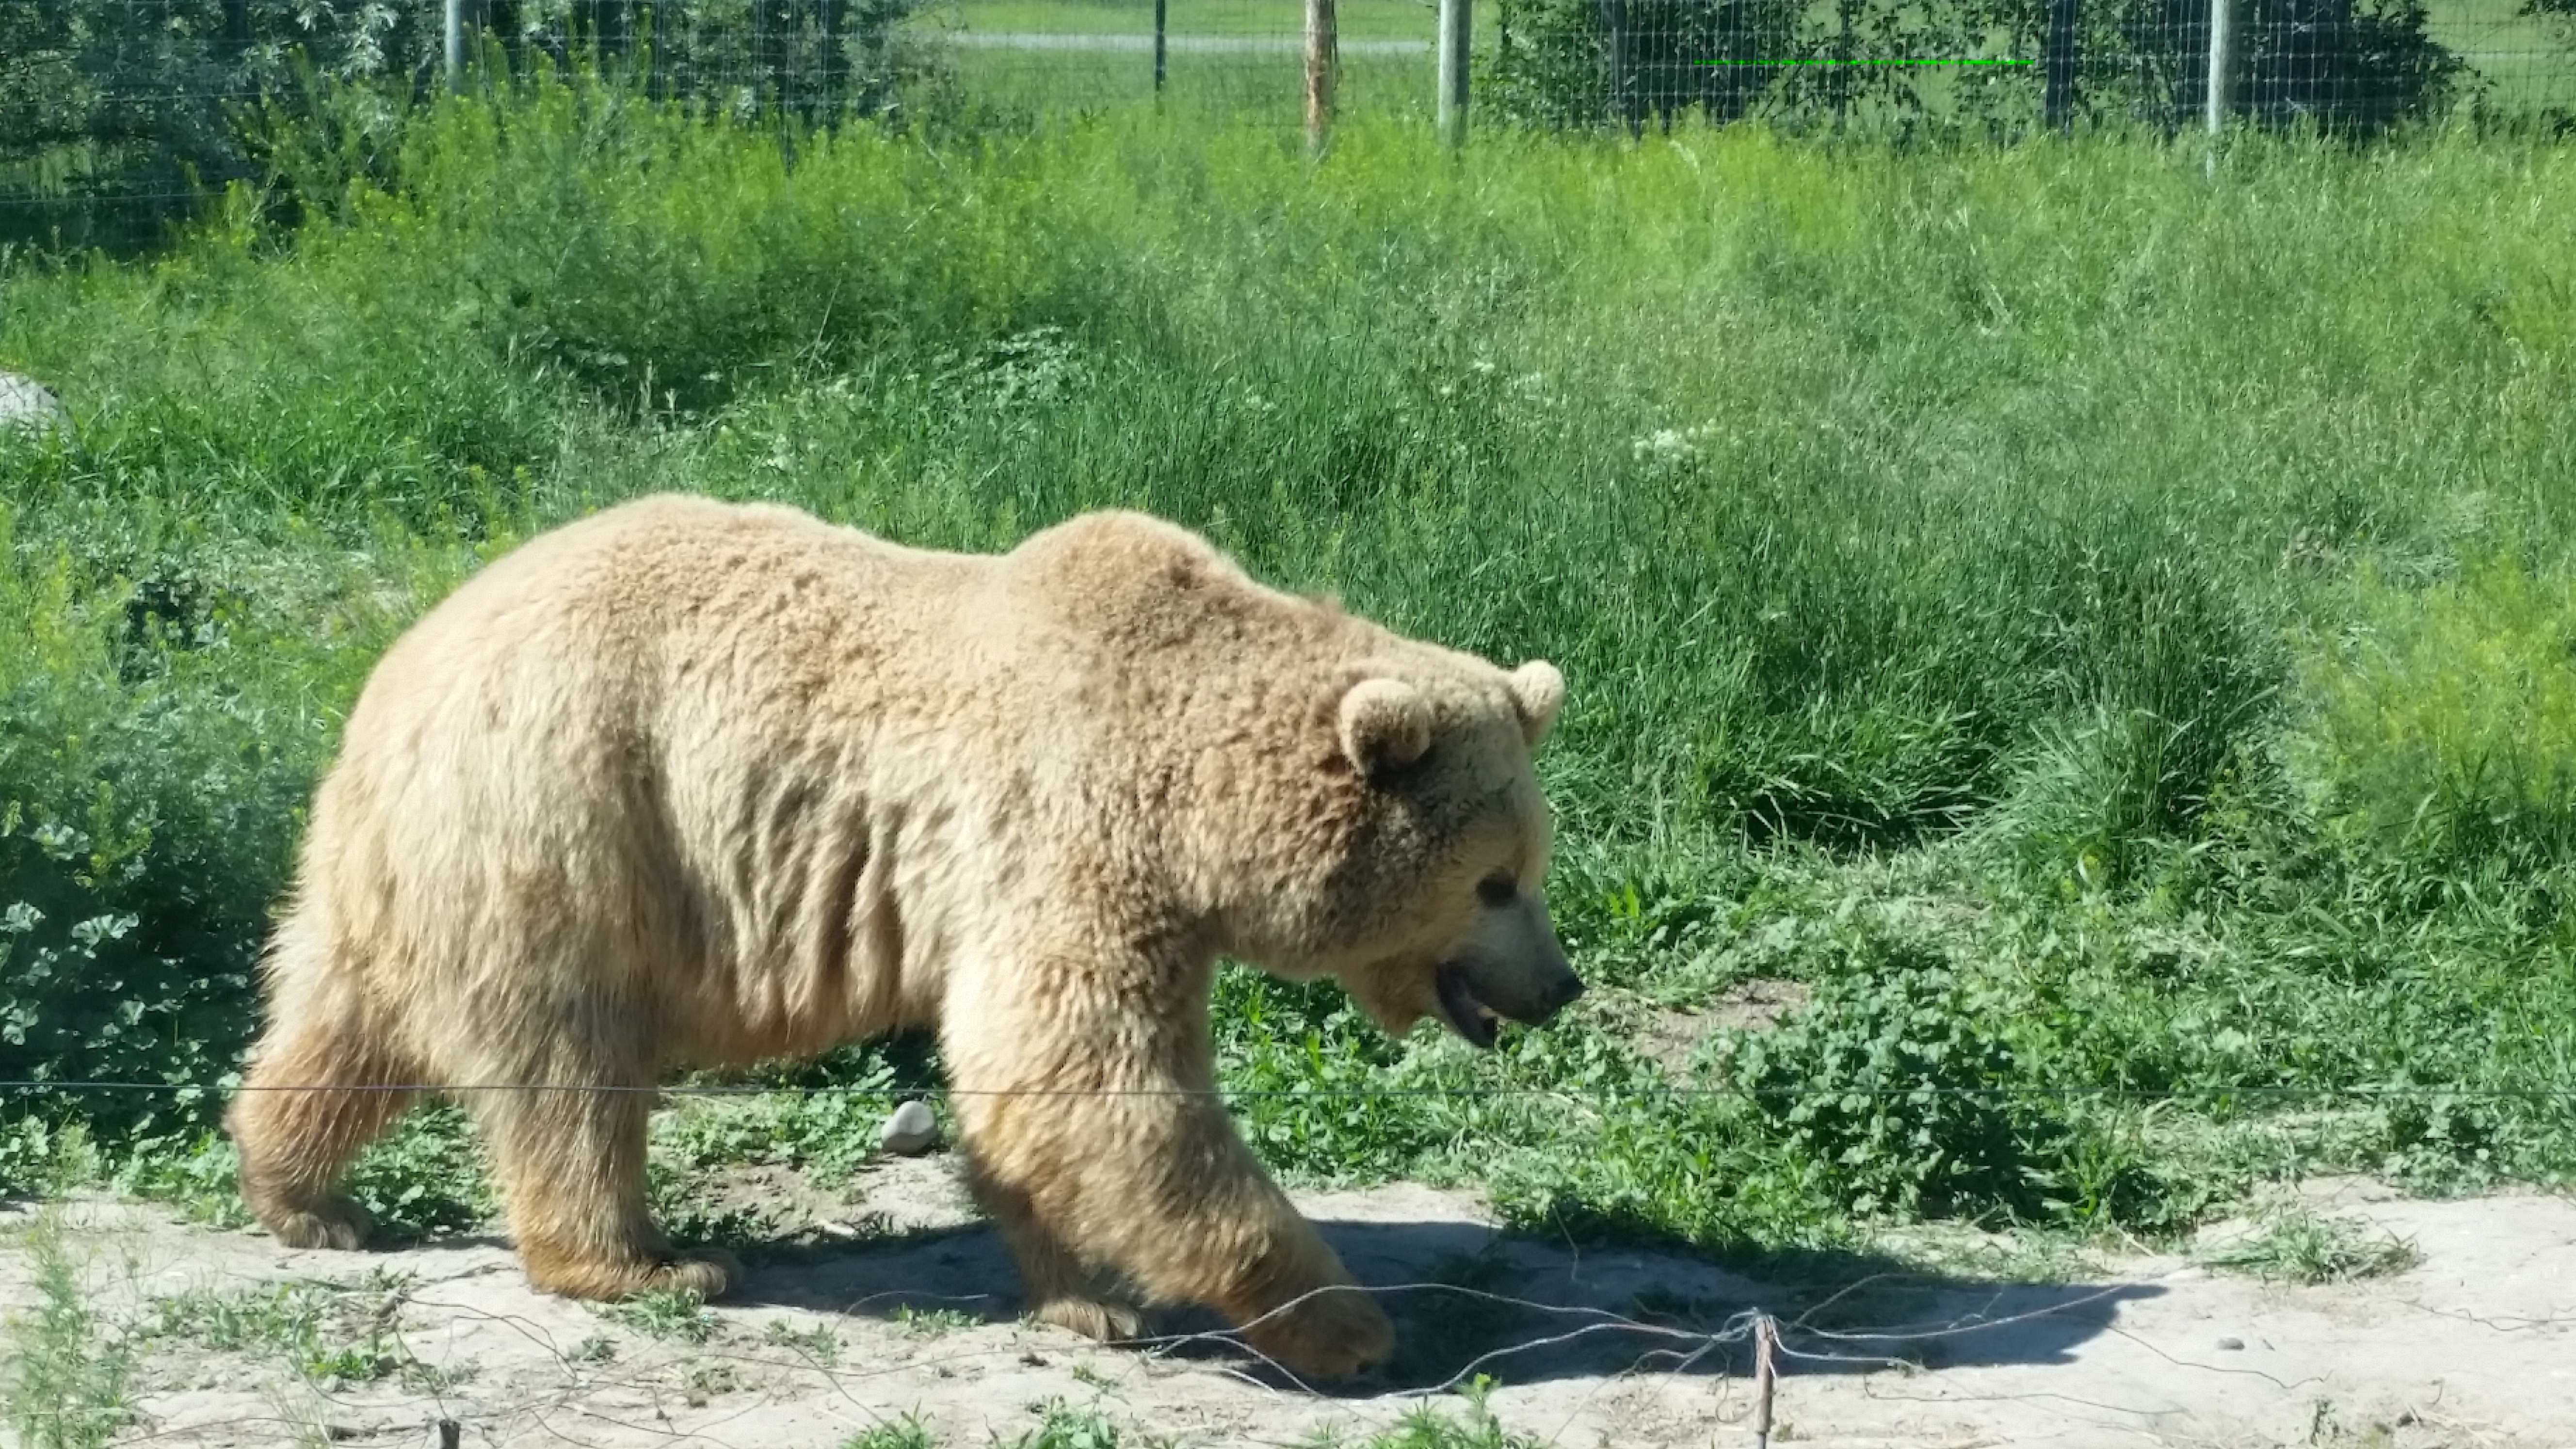
bear, wildlife, zoo, mammal, fauna, brown bear, vertebrate, carnivore, grizzly bear, dog breed group